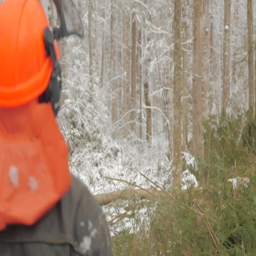
a birch tree falls after being cut .